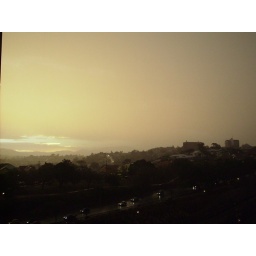
Looking from the church and apartment building on Red Hill (on the right) over Paddington into the Mountains